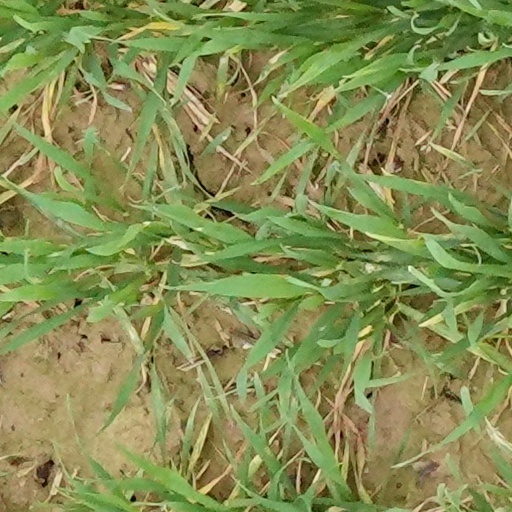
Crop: wheat